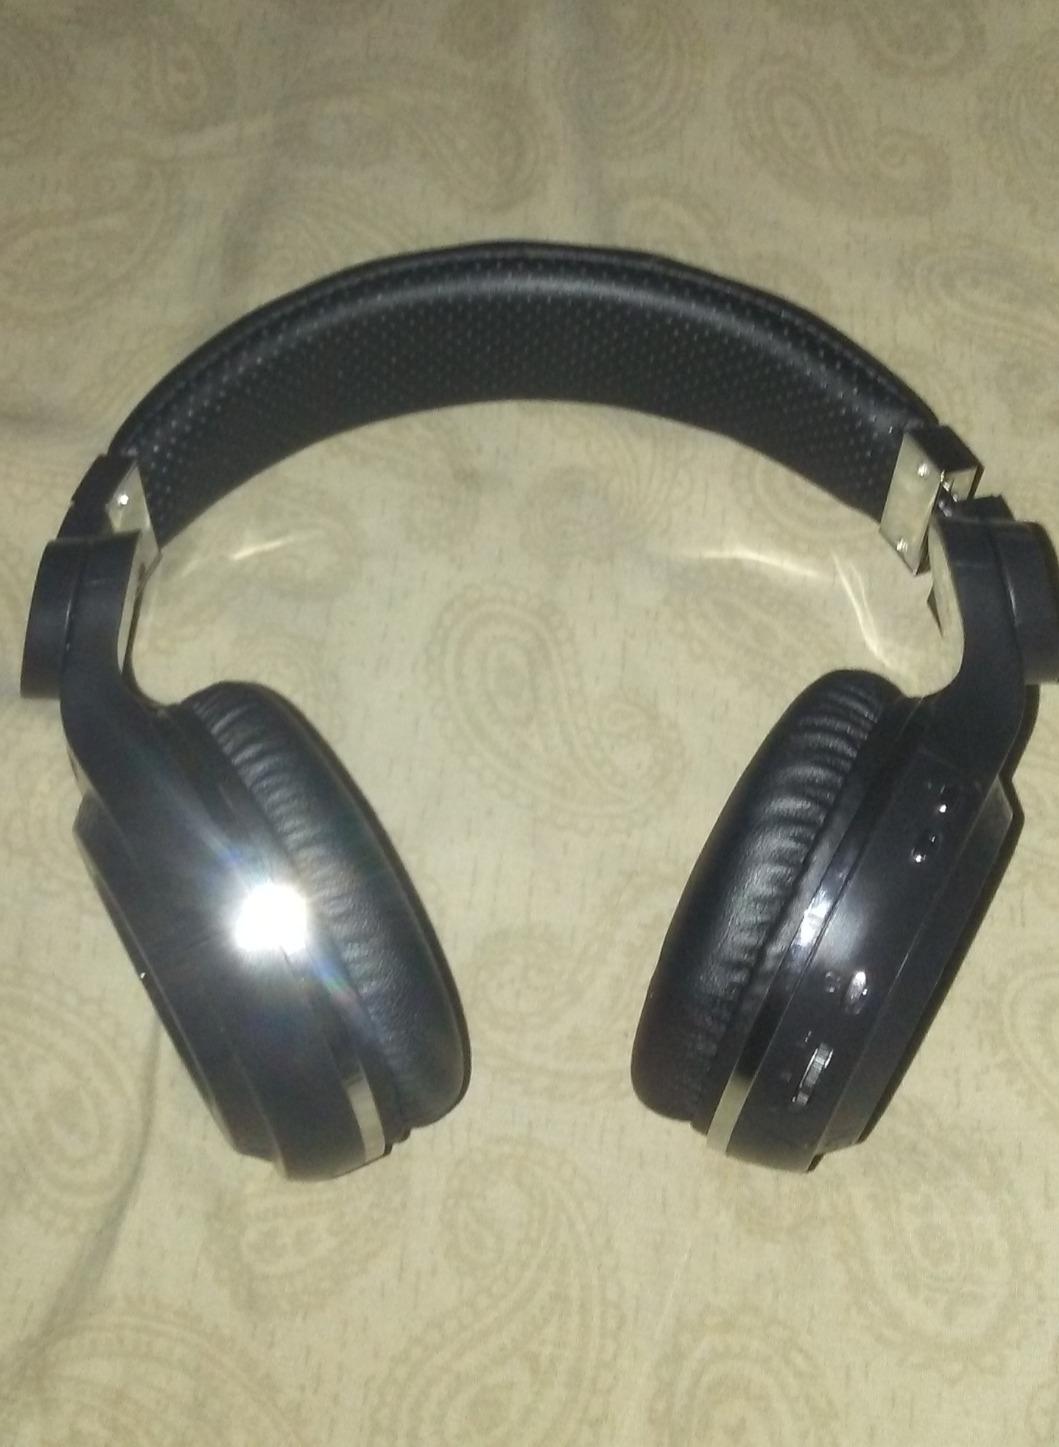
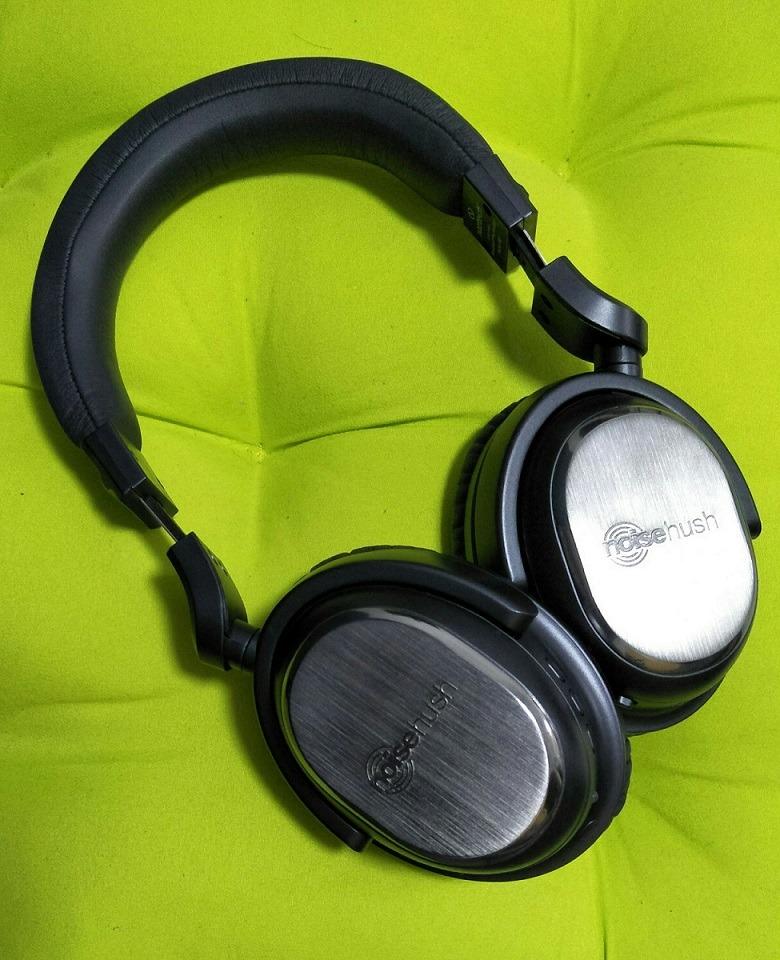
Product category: headphones
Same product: no